1931 Grand Prix season

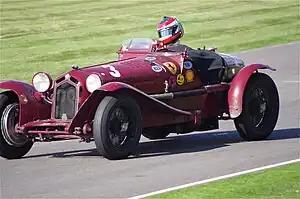
Alfa Romeo 8C 2300 ‘Monza’

Maserati had led the way forward the previous year with the 8C-2500 engine in the Tipo 26M. The brothers further developed the engine, boring it out to 2.8-litres, also introduced at the Monza race. The team continued to run that model through this season, as well as the mighty, twin-engined V4 on the open fast circuits.